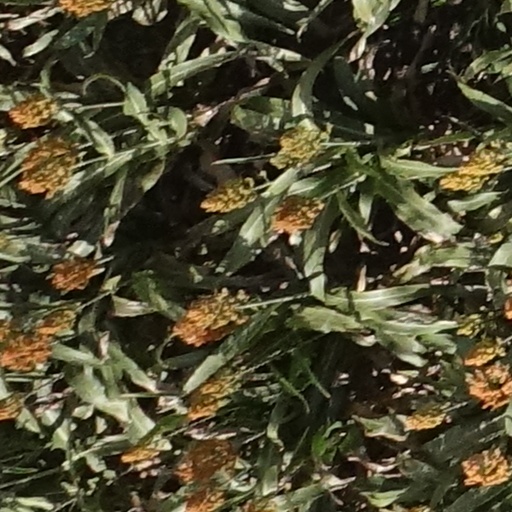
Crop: sorghum